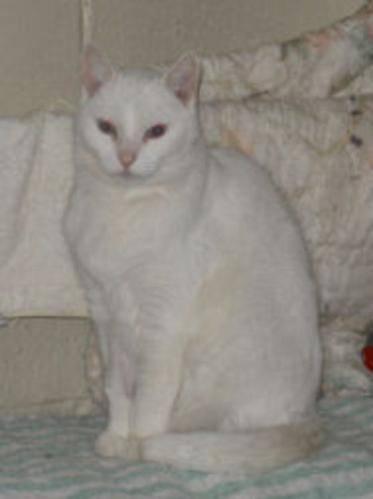
cat